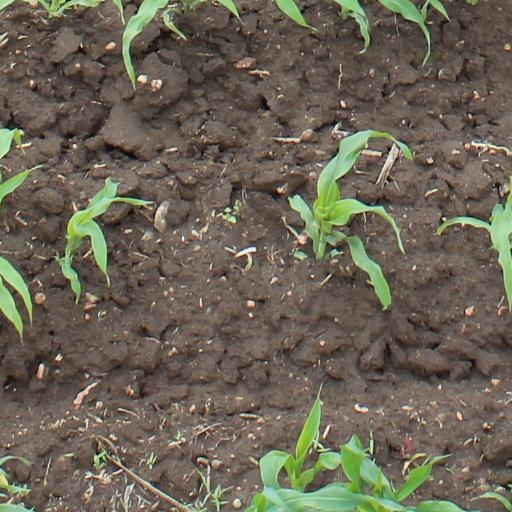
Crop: maize; corn